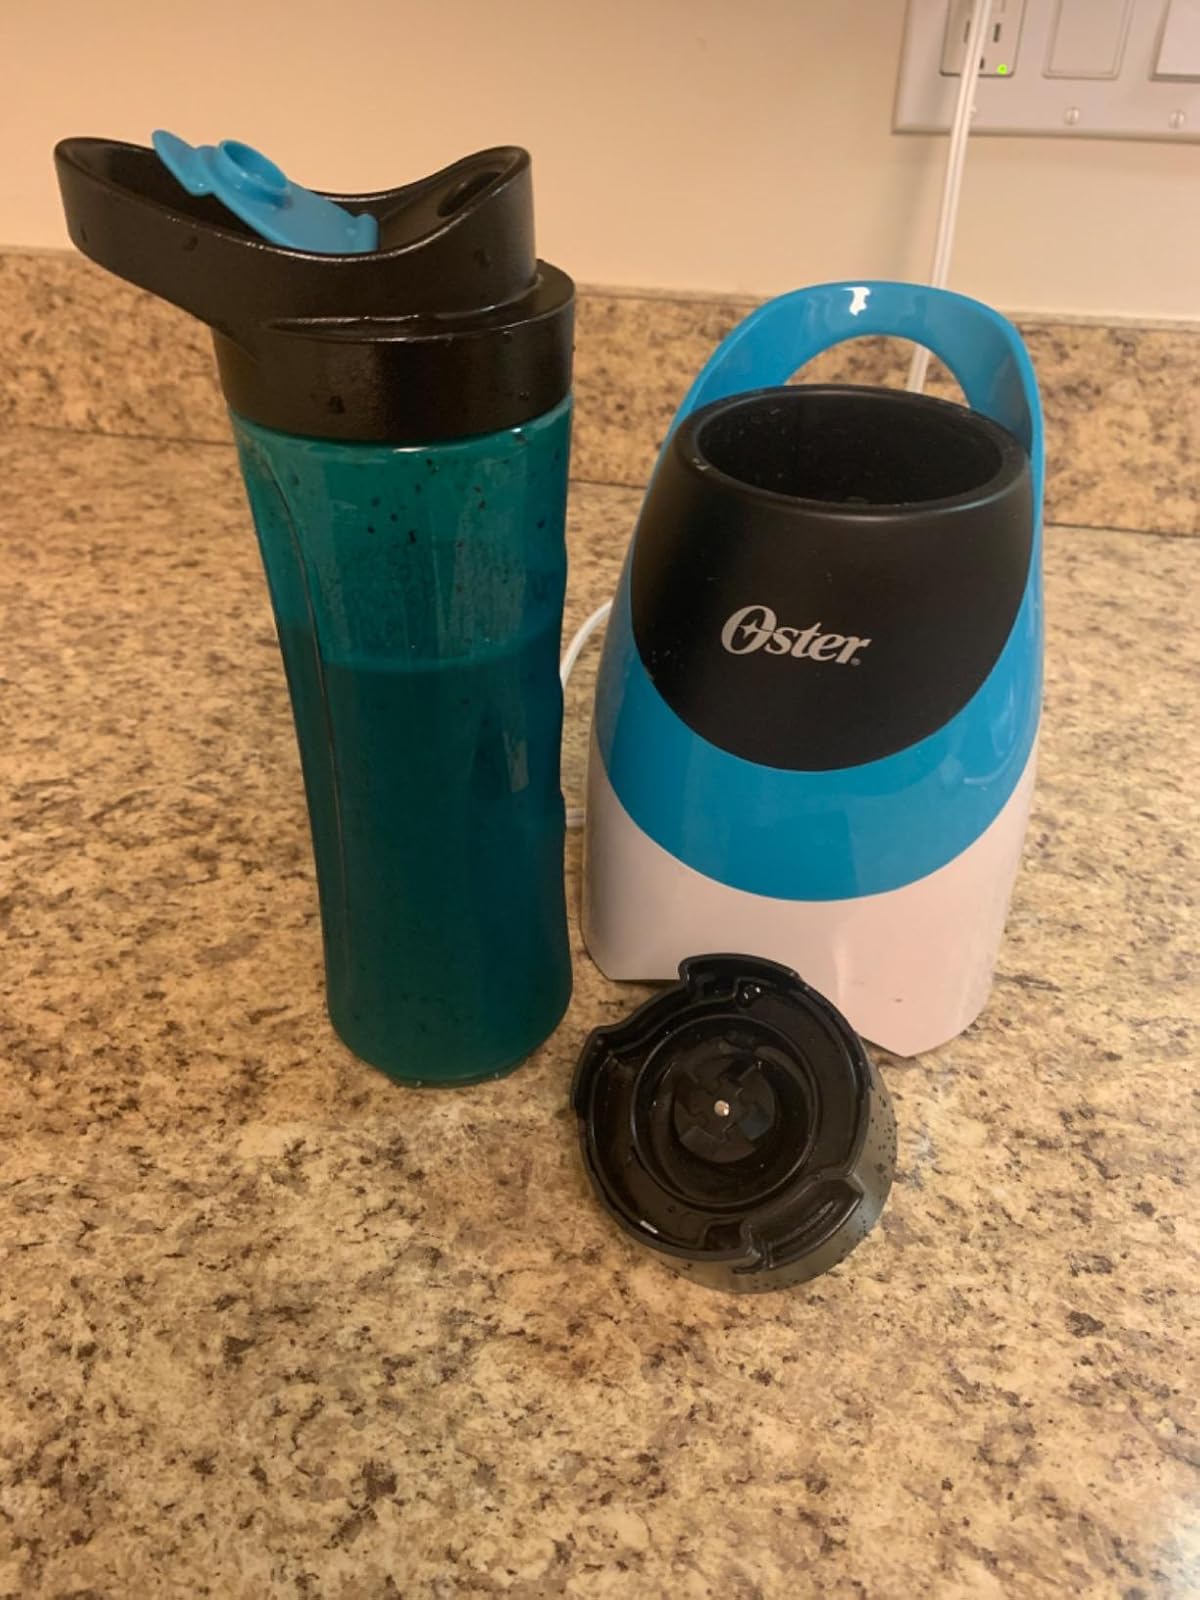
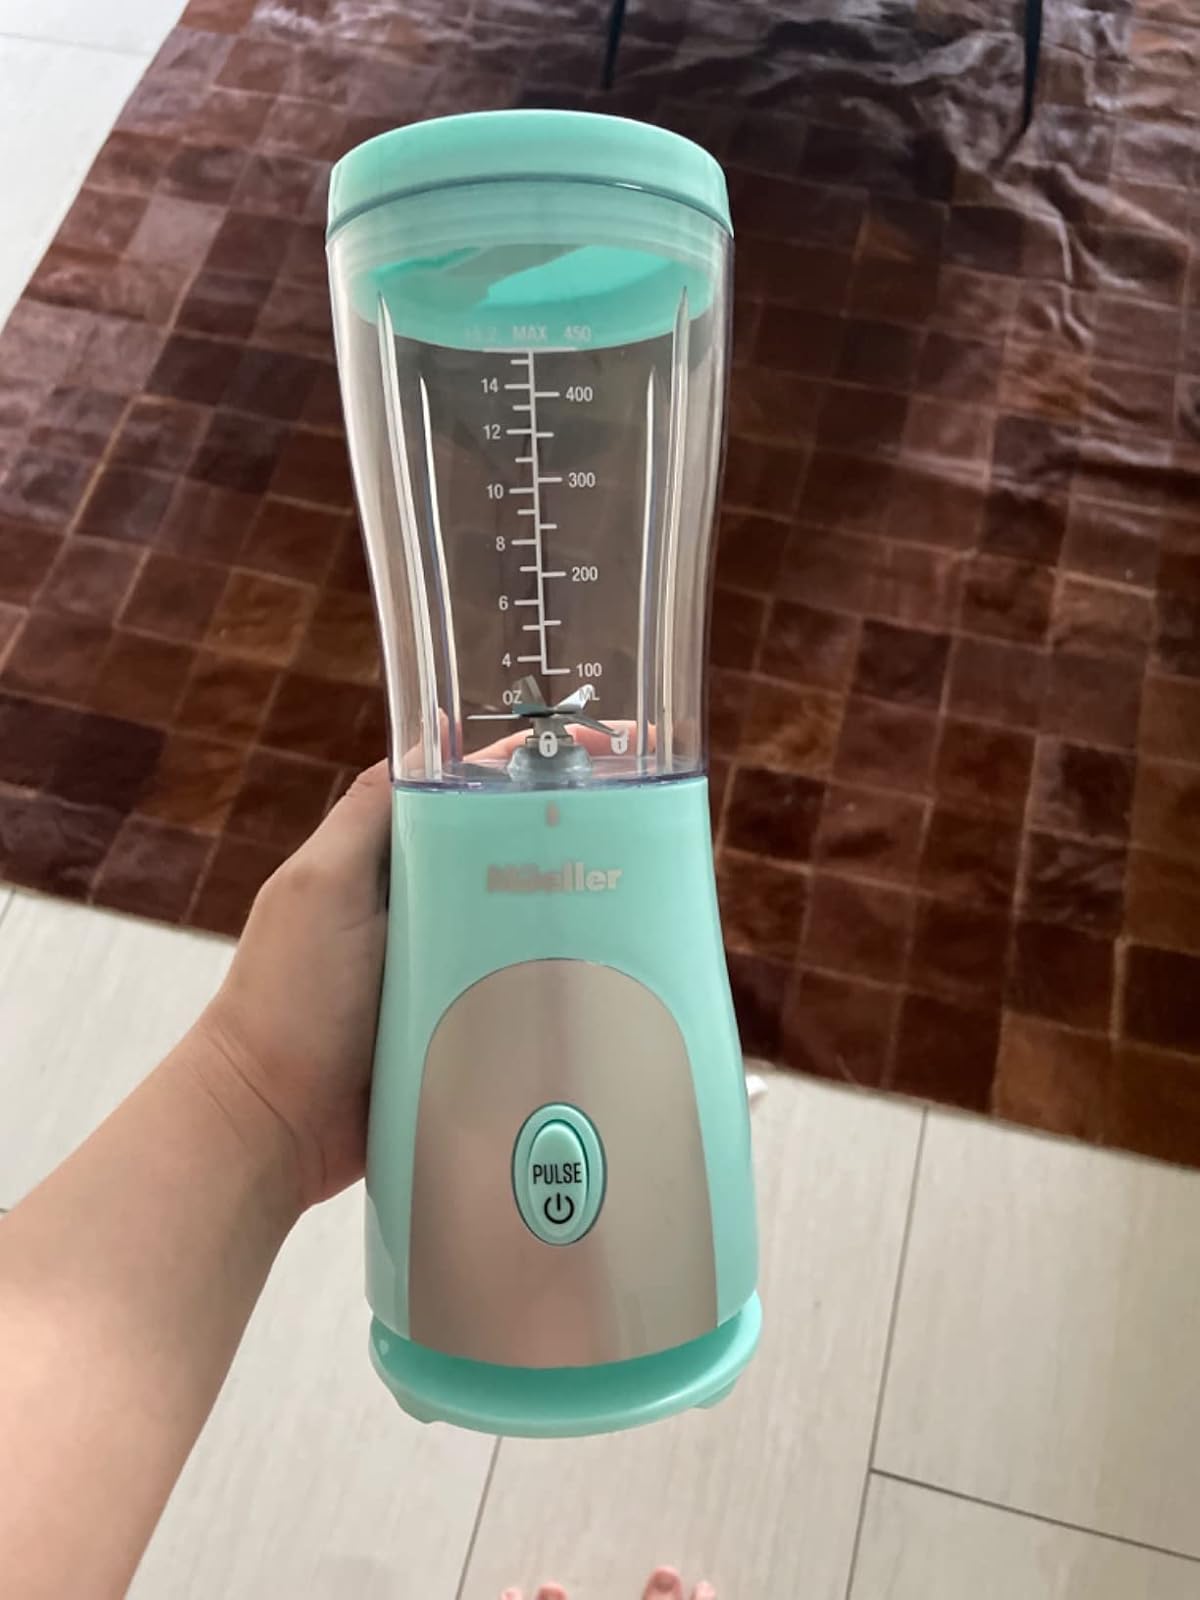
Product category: items_blender
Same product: no